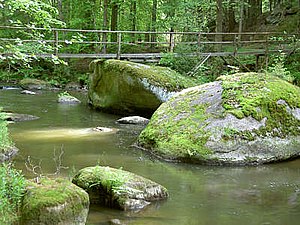
Waldnaab
Klippeblokke i Waldnaabtal
Waldnaab er en biflod fra venstre/øst, og den længste kildeflod til Naab i Oberpfalz.